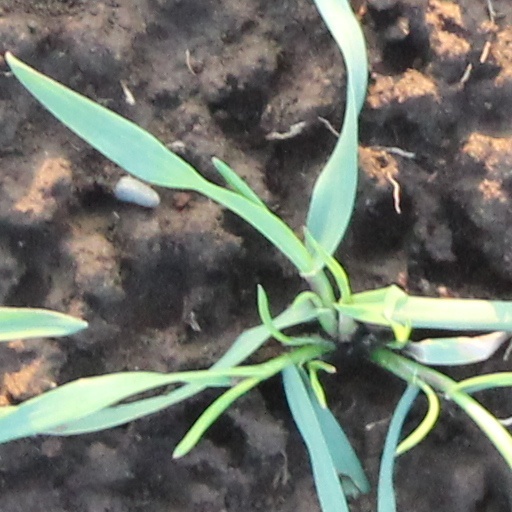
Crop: wheat